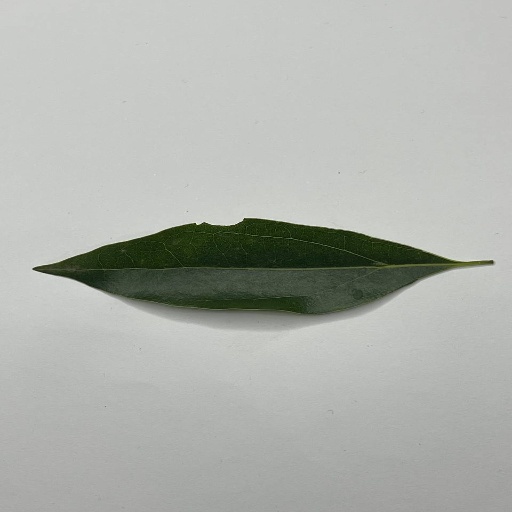
Species: Camphor
Leaf condition: Healthy Leaf